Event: Nepal Earthquake
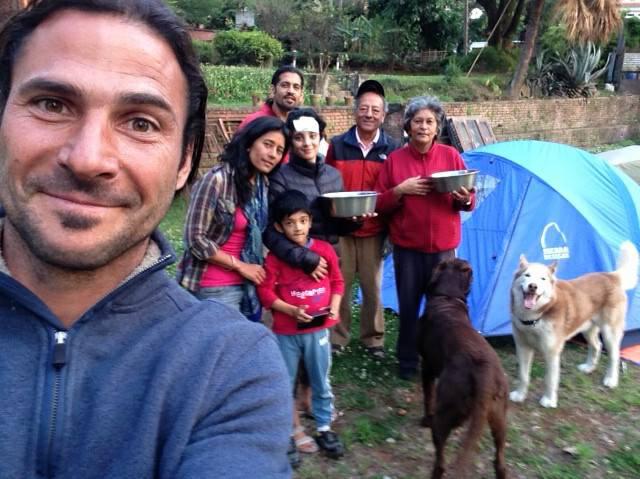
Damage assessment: no_damage